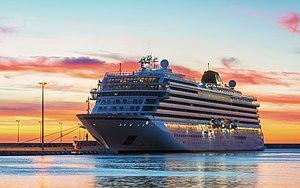
Sète — écrit Cette jusqu'en 1927 — est une commune française située dans le département de l'Hérault en région Occitanie. Elle appartient à la communauté d'agglomération Sète Agglopôle Méditerranée.